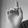
ASL letter: D